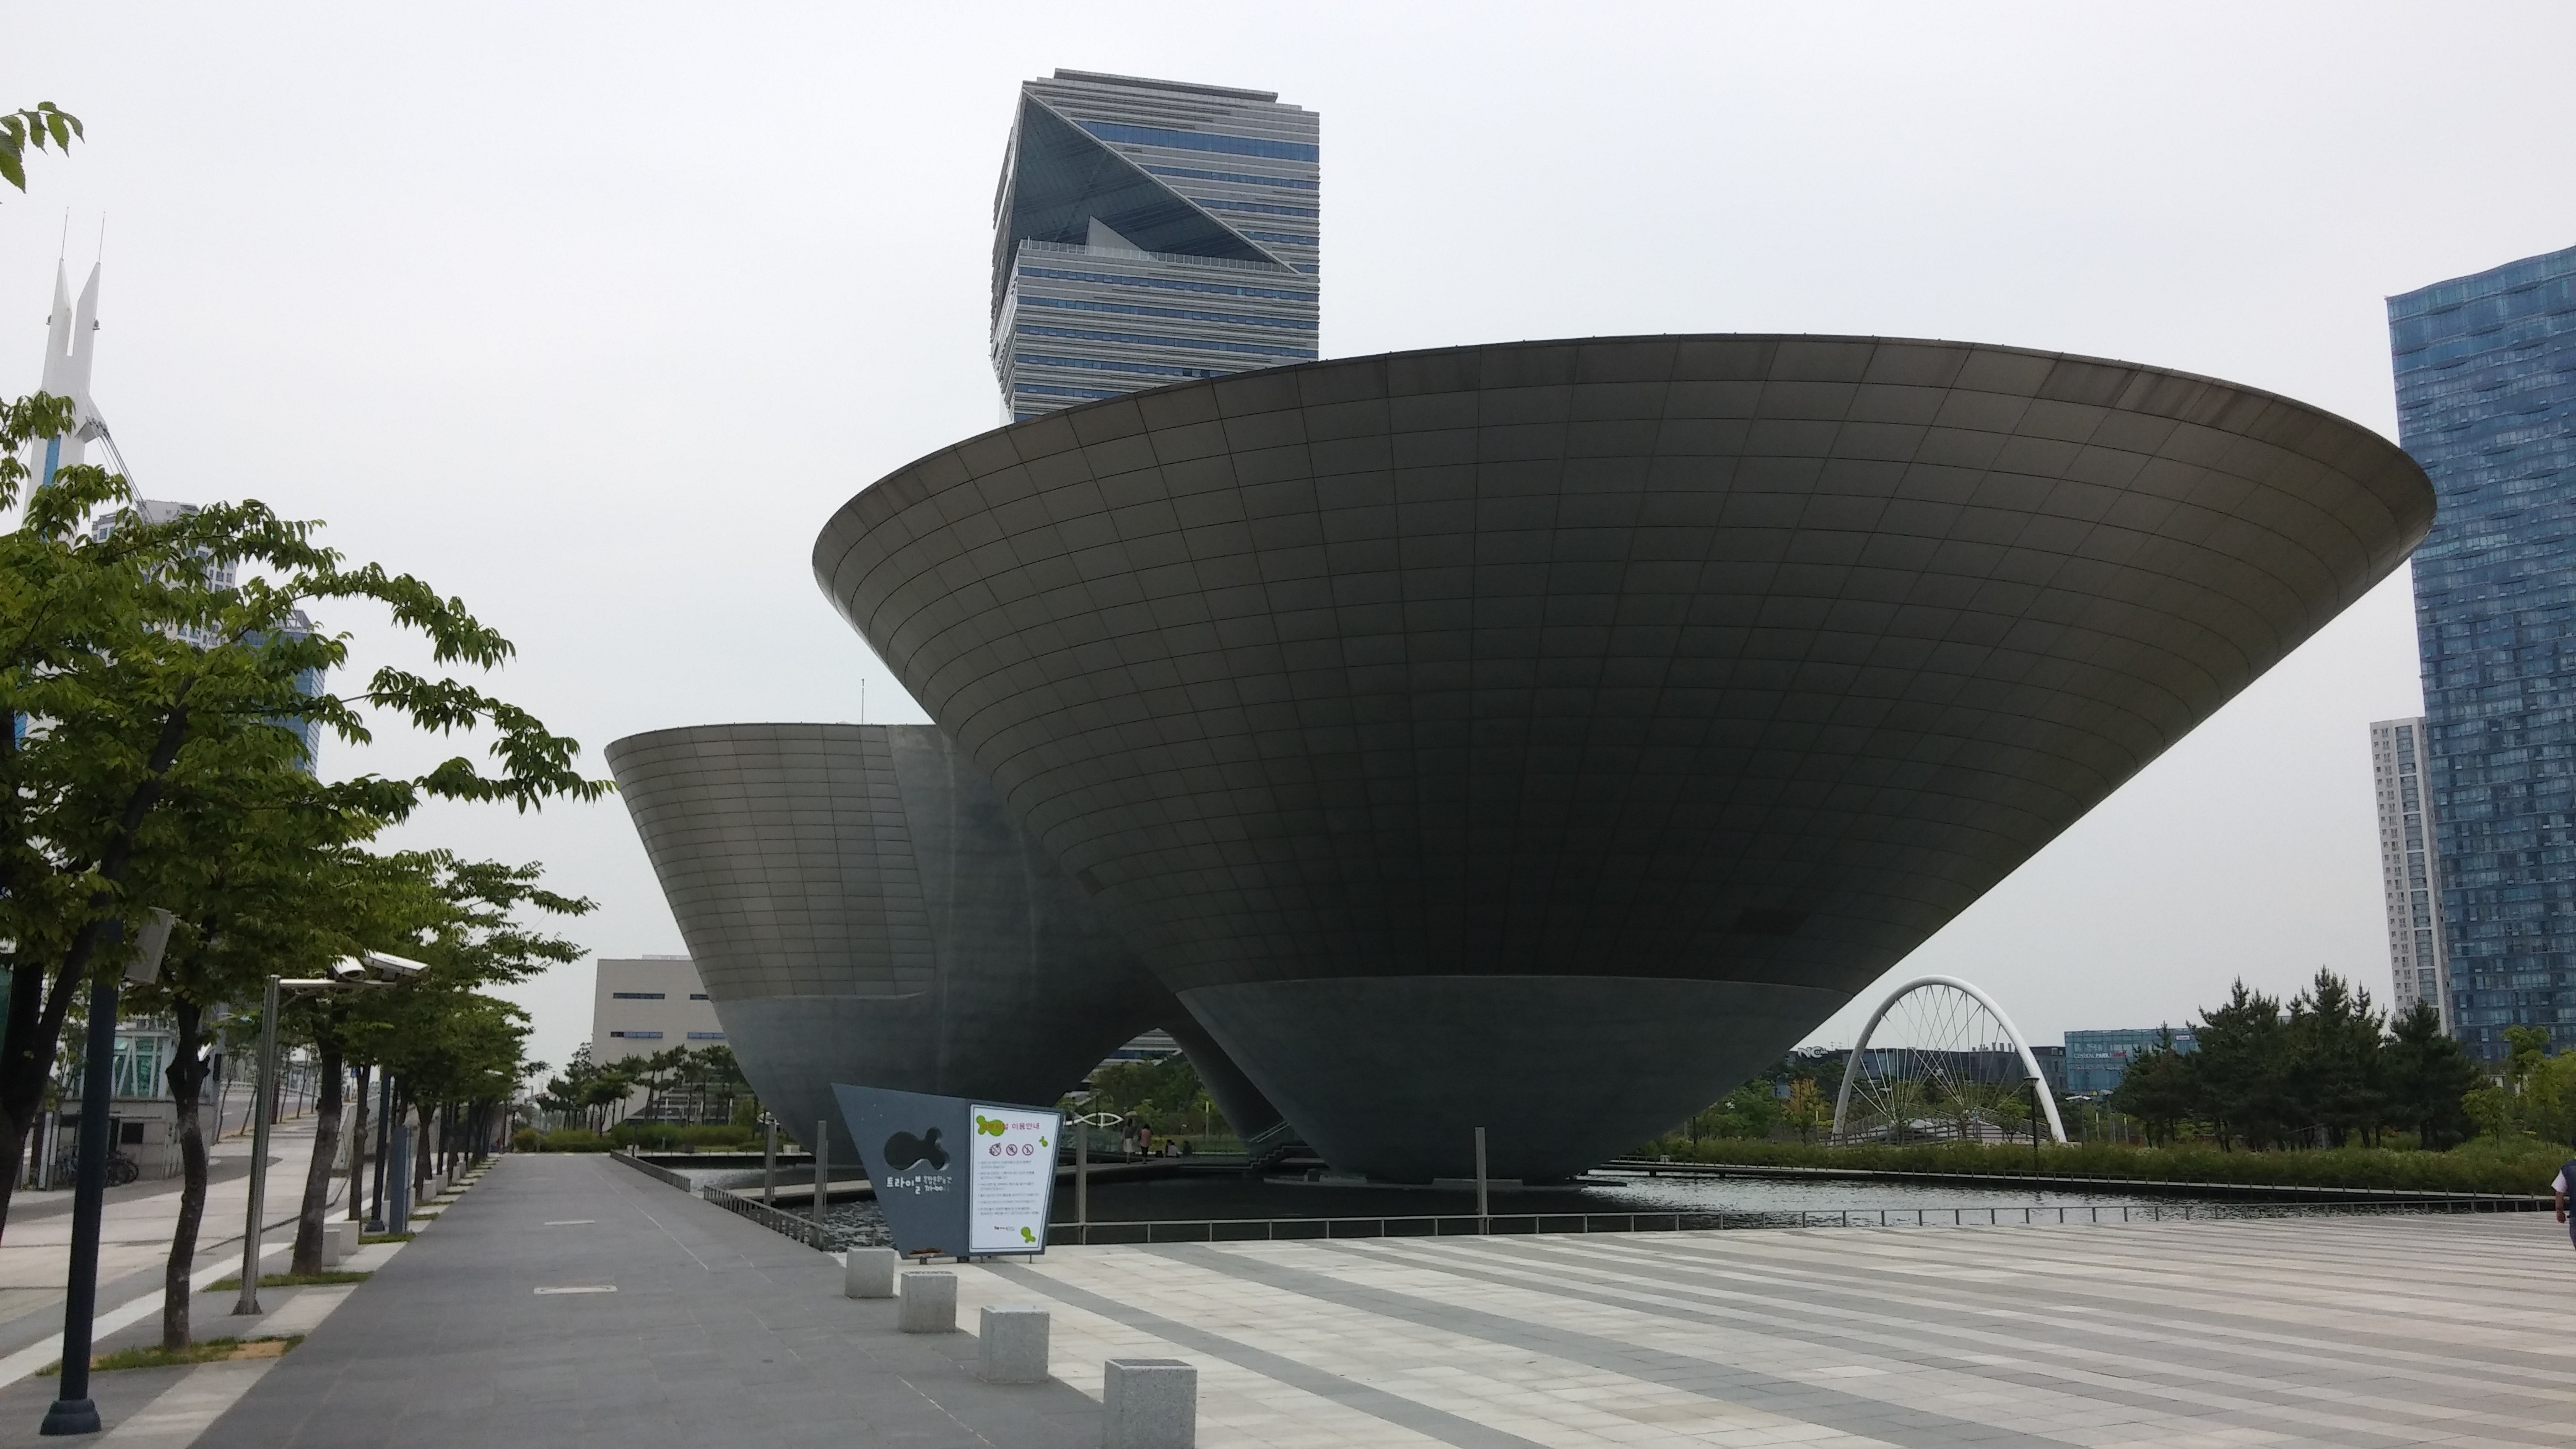
architecture, songdo, incheon, tri ball